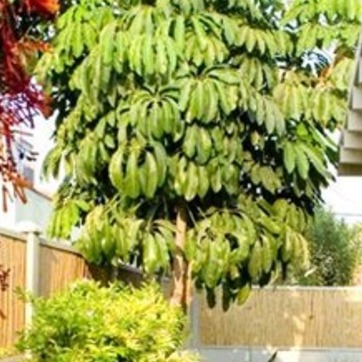
Material: foliage